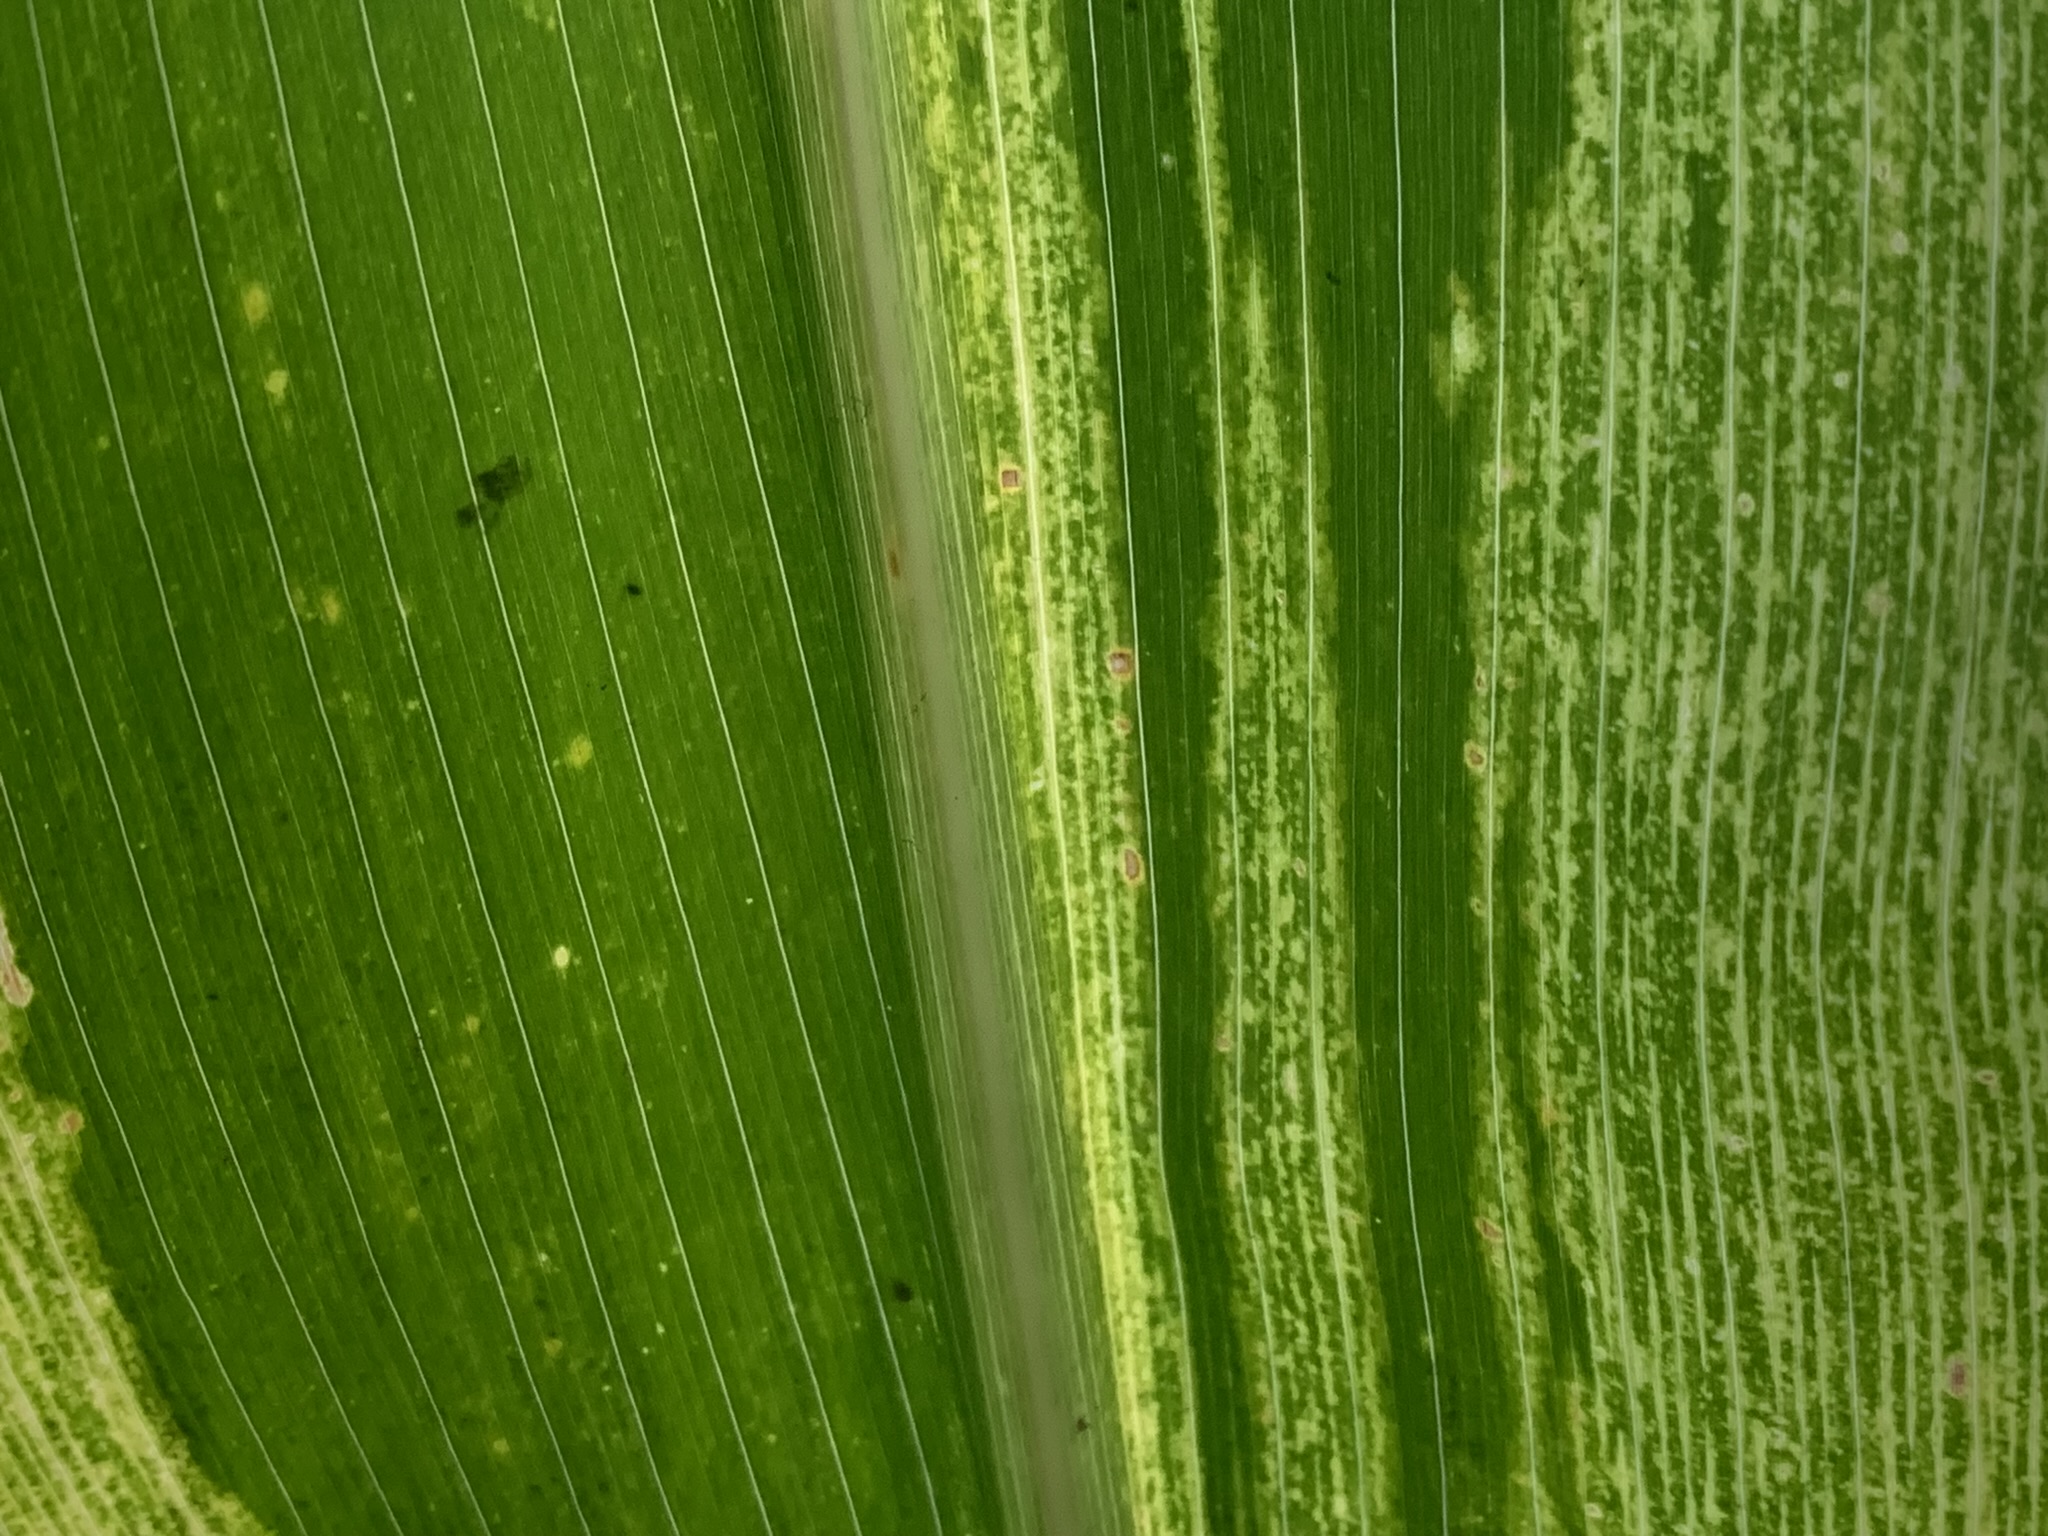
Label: MLN